Shalden

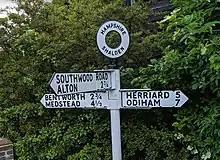
The village signpost displays the nearest settlements

At the beginning of the 19th century, the manor of Shalden was passed to John Lewkenor and his wife, Anne, of whom it was eventually succeeded by their John, at an unknown point. The manor was then ceded on to the Knights of Chawton, in whose family it remained until 1840, when it was sold by Edward Knight to John Wood, the owner of Thedden Grange in Bentworth. Upon his death in 1871, it was finally renounced to his son John Gathorne Wood, who was the last owner of the manor from 1871 to some time after 1912. In 1870–72 the "Imperial Gazetteer of England and Wales" by John Marius Wilson described Shalden as: